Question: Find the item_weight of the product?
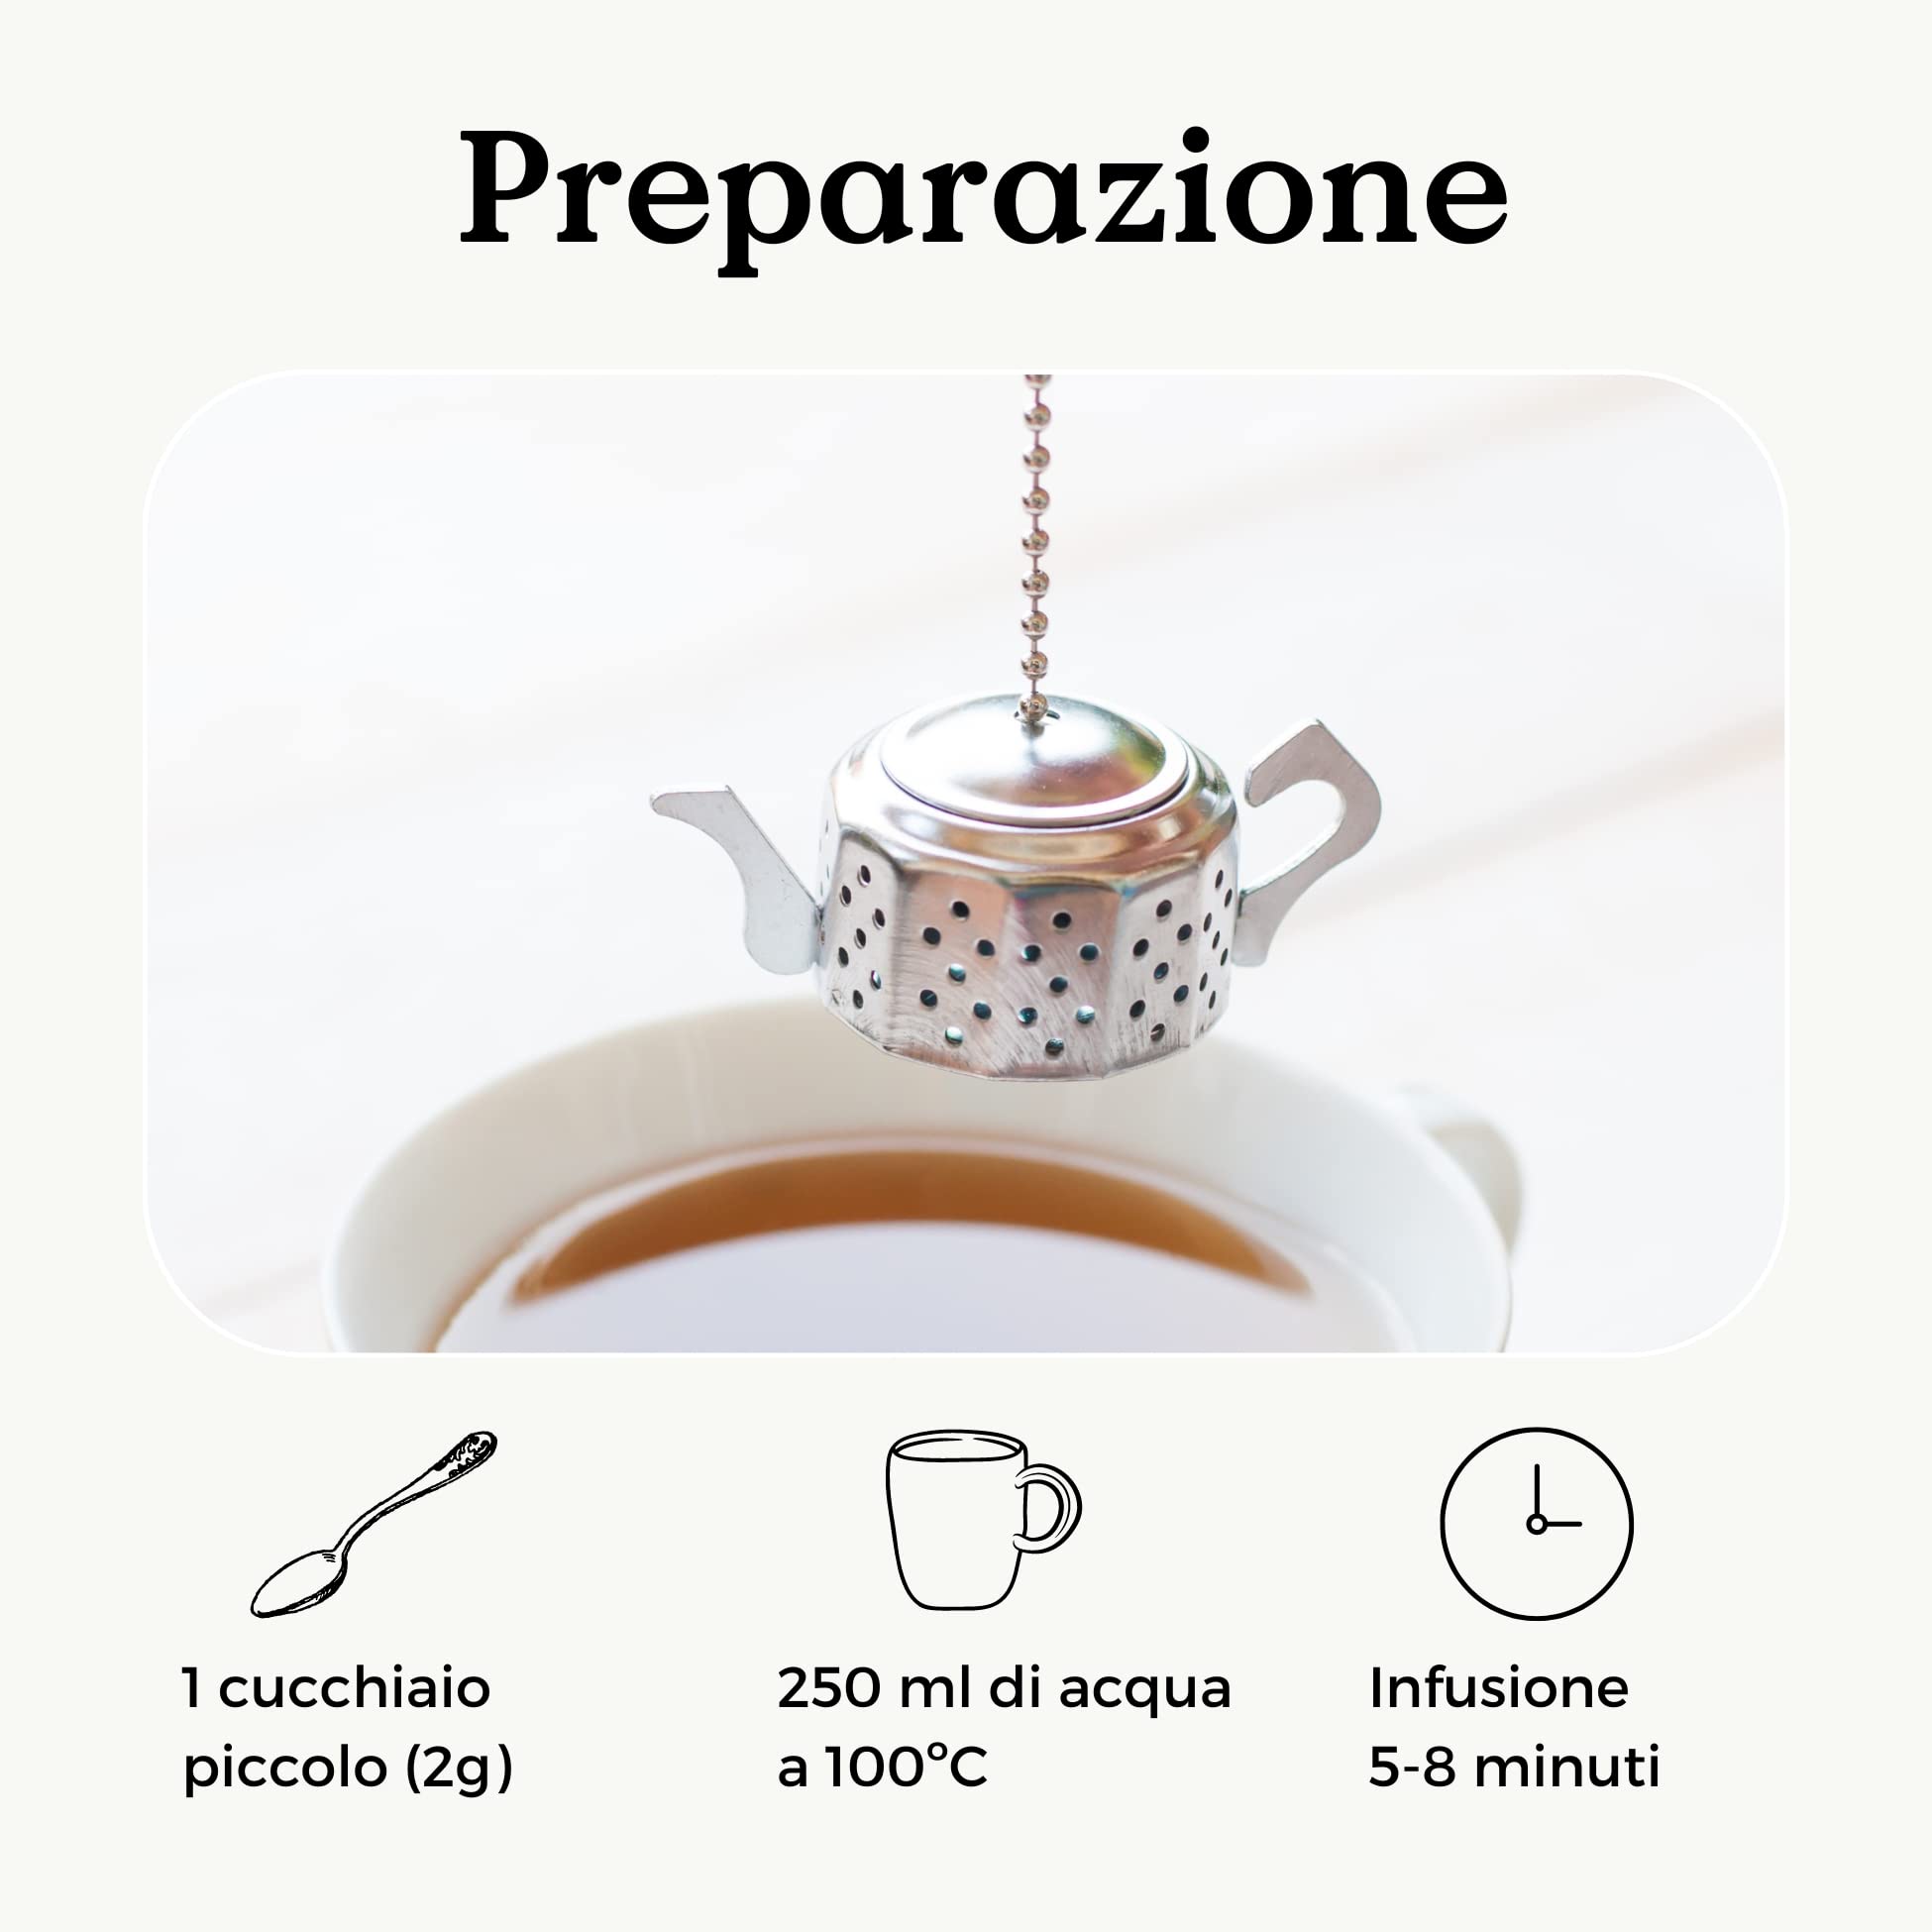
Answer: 2.0 gram